Klystron

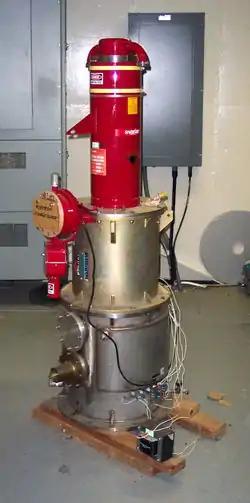
400 kW klystron used for spacecraft communication at the Canberra Deep Space Communications Complex. This is a spare in storage.

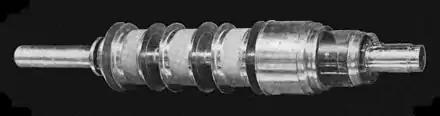
5 kW klystron tube used as power amplifier in UHF television transmitter, 1952. When installed, the tube projects through holes in the center of the cavity resonators, with the sides of the cavities making contact with the metal rings on the tube.

A klystron is a specialized linear-beam vacuum tube, invented in 1937 by American electrical engineers Russell and Sigurd Varian, which is used as an amplifier for high radio frequencies, from UHF up into the microwave range. Low-power klystrons are used as oscillators in terrestrial microwave relay communications links, while high-power klystrons are used as output tubes in UHF television transmitters, satellite communication, radar transmitters, and to generate the drive power for modern particle accelerators.